The Third Alarm (1930 film)

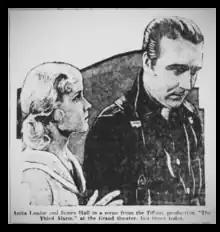

Emilie Johnson's original story, The Third Alarm, is reputed to be the basis for this film. Beyond the same titles, the only similarity these films have in common is - both stories are about firefighters.